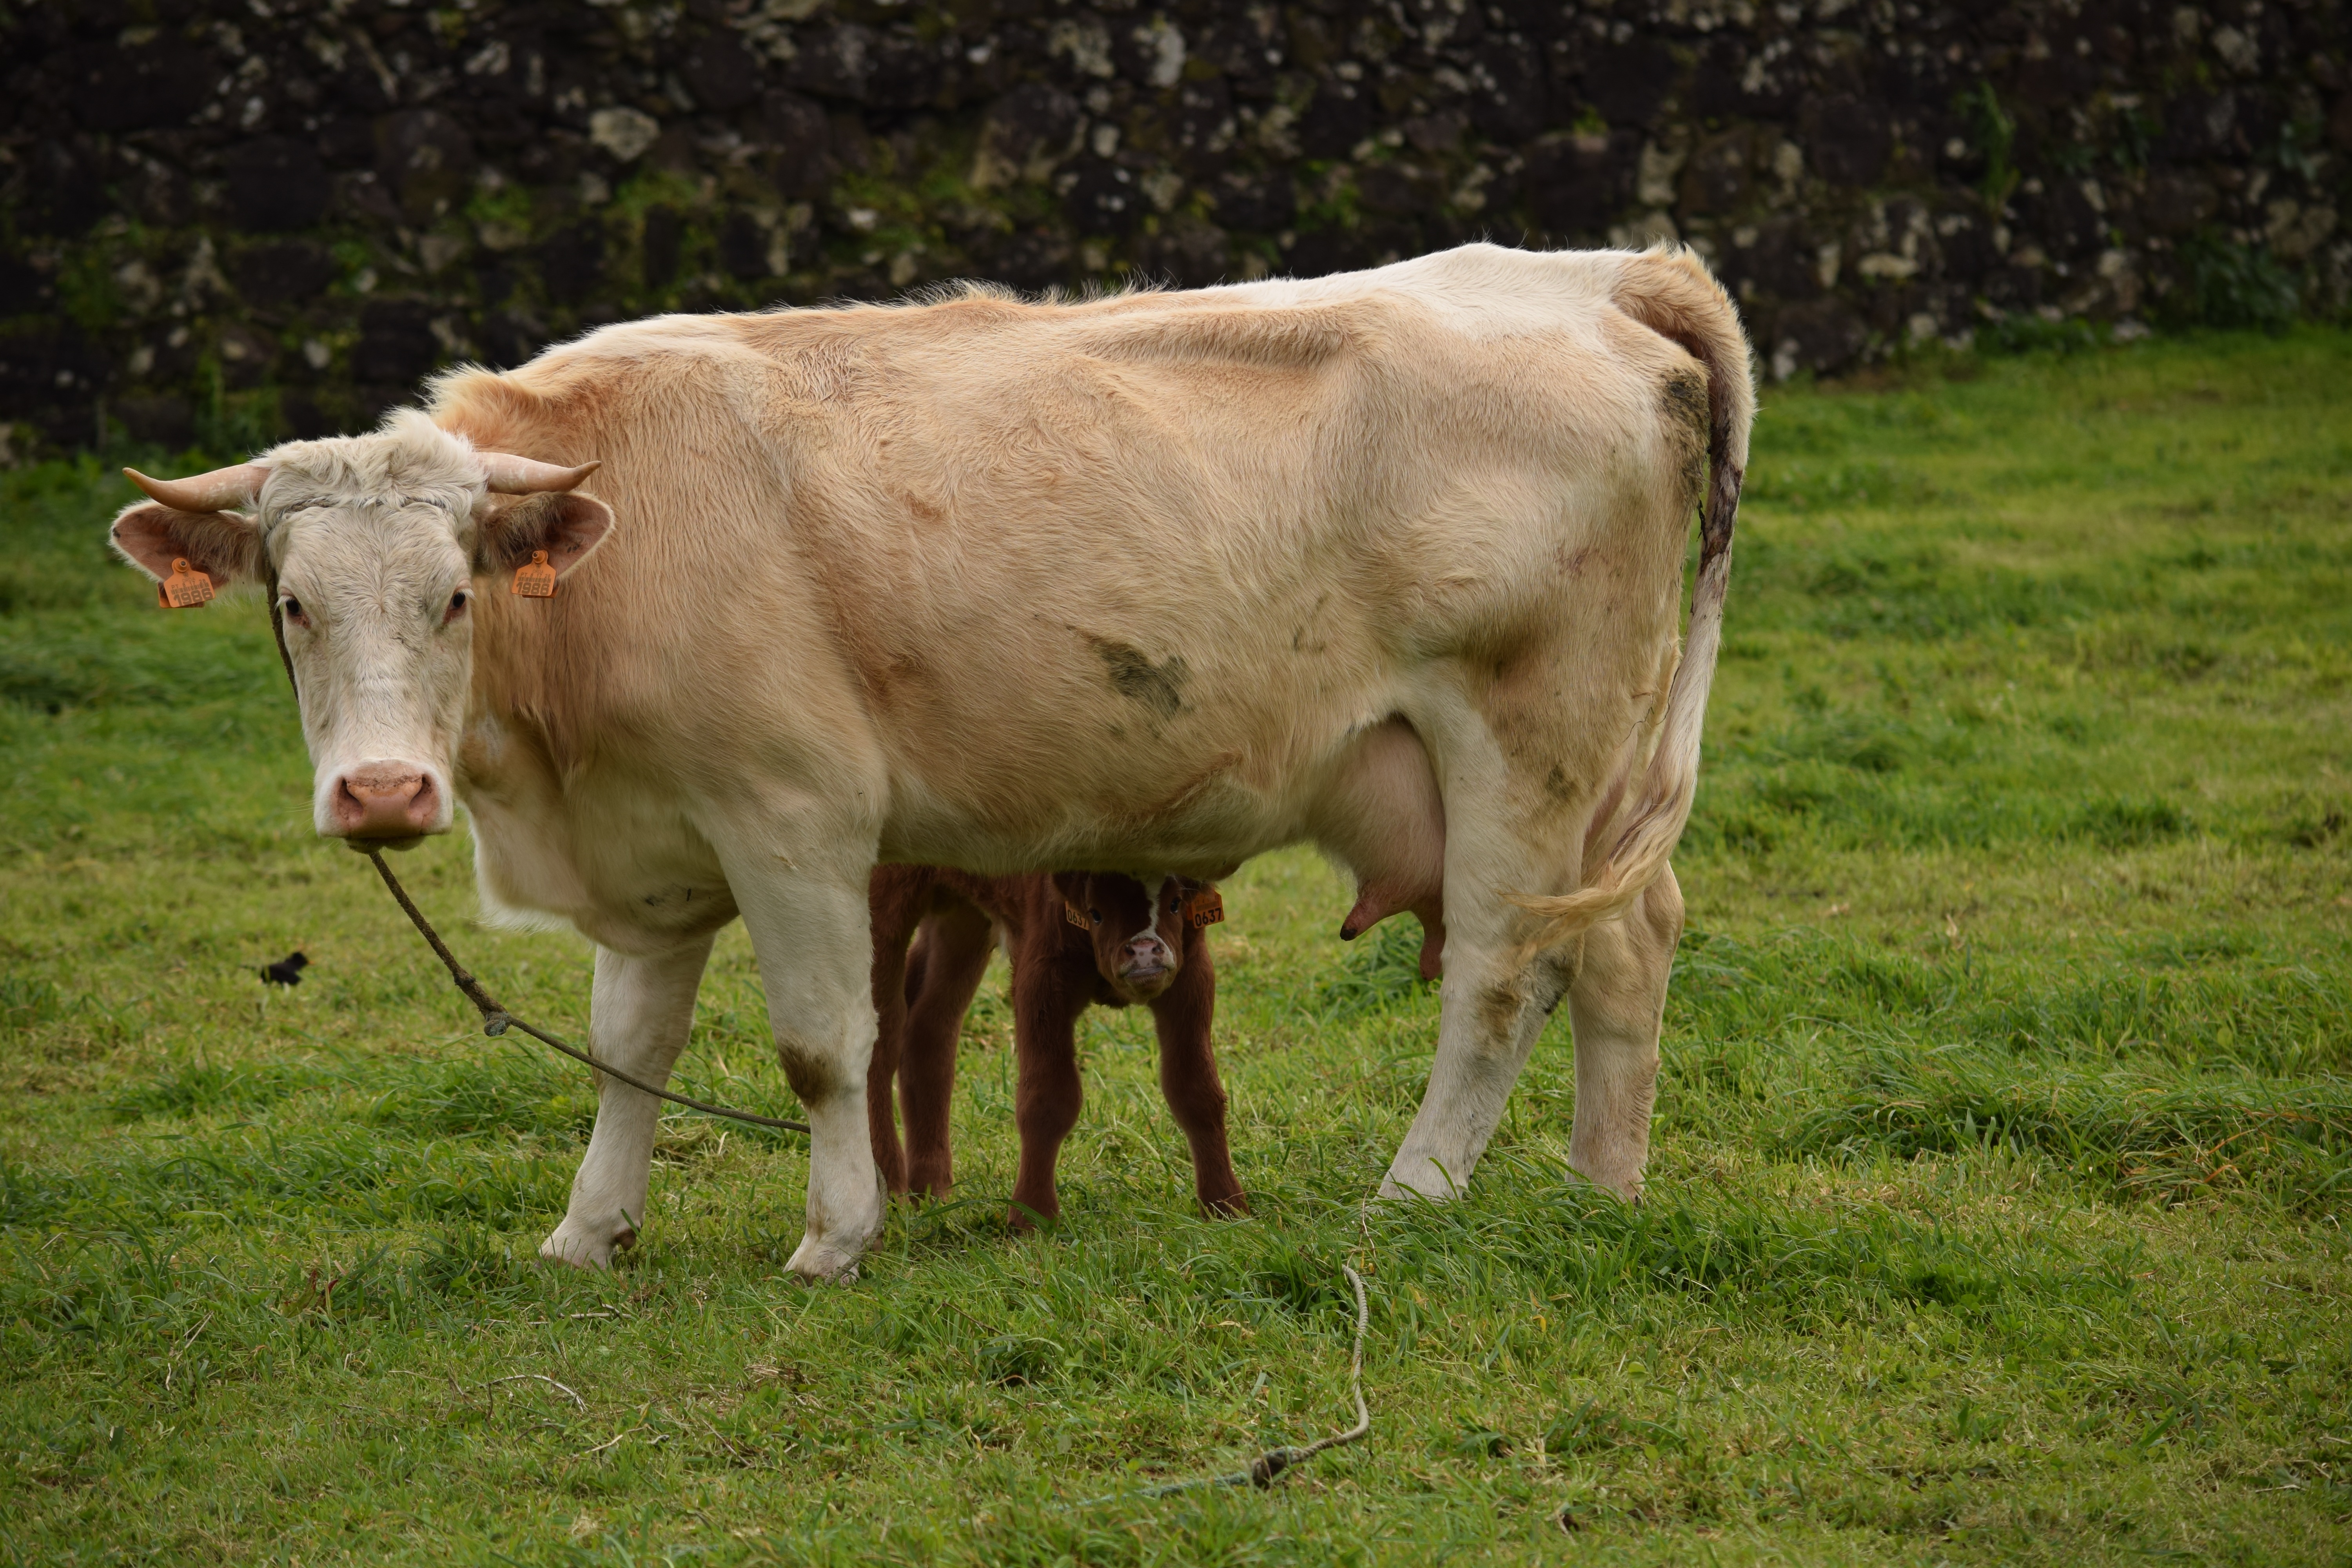
grass, field, farm, meadow, love, cow, herd, pasture, grazing, mammal, baby, calf, bull, mother, grassland, vertebrate, ox, rural area, dairy cow, cattle like mammal, cow goat family, texas longhorn